Zeitgeschichtliches Forum Leipzig

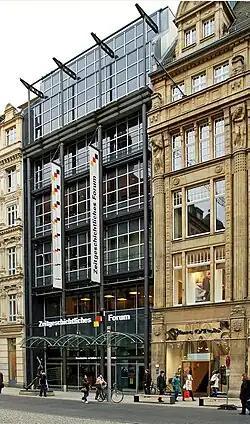
Exterior of the museum, November 2009

The Zeitgeschichtliches Forum Leipzig (English: "Forum of Contemporary History") is a museum of contemporary German history. The museum was opened in 1999 and focuses on the history of the German division, everyday life in the communist dictatorship of the GDR, and the reunification process. It is located in the Grimmaische Strasse in the city center of Leipzig, Germany. A landmark of the museum is the sculpture The Step of the Century by Wolfgang Mattheuer in front of it.